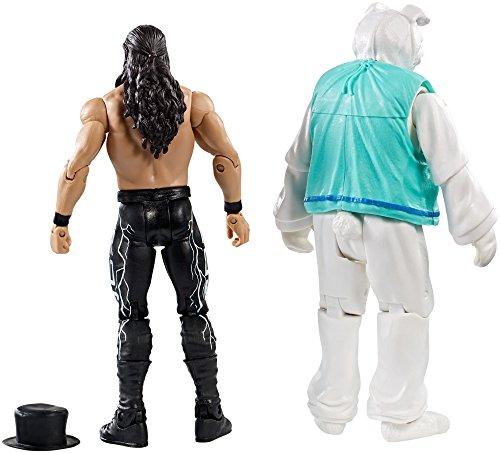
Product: WWE Figure 2-Pack, Adam Rose & Bunny
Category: Sports & Outdoors | Fan Shop | Toys & Game Room | Action Figures & Toy Figurines
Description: Collect all your favorite WWE Superstars.
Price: $23.20
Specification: ProductDimensions:2.1x11x10.5inches|ItemWeight:11.2ounces|ShippingWeight:12.8ounces(Viewshippingratesandpolicies)|DomesticShipping:ItemcanbeshippedwithinU.S.|InternationalShipping:ThisitemcanbeshippedtoselectcountriesoutsideoftheU.S.LearnMore|ASIN:B015QZNE4C|Itemmodelnumber:DJR89|Manufacturerrecommendedage:6-12years